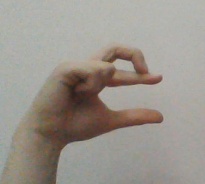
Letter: thal